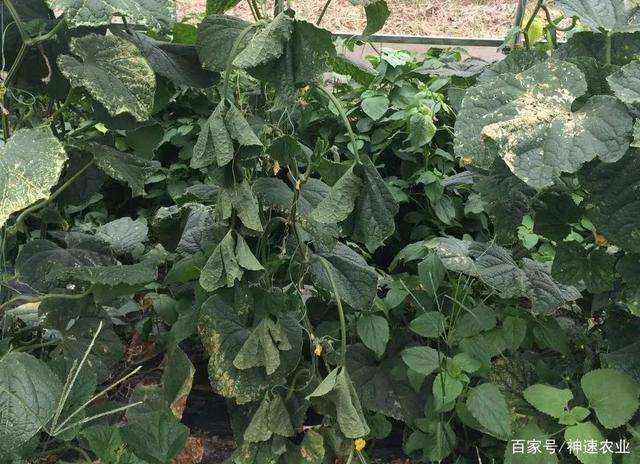
Plant: Cucumber
Disease: cucumber bacterial wilt